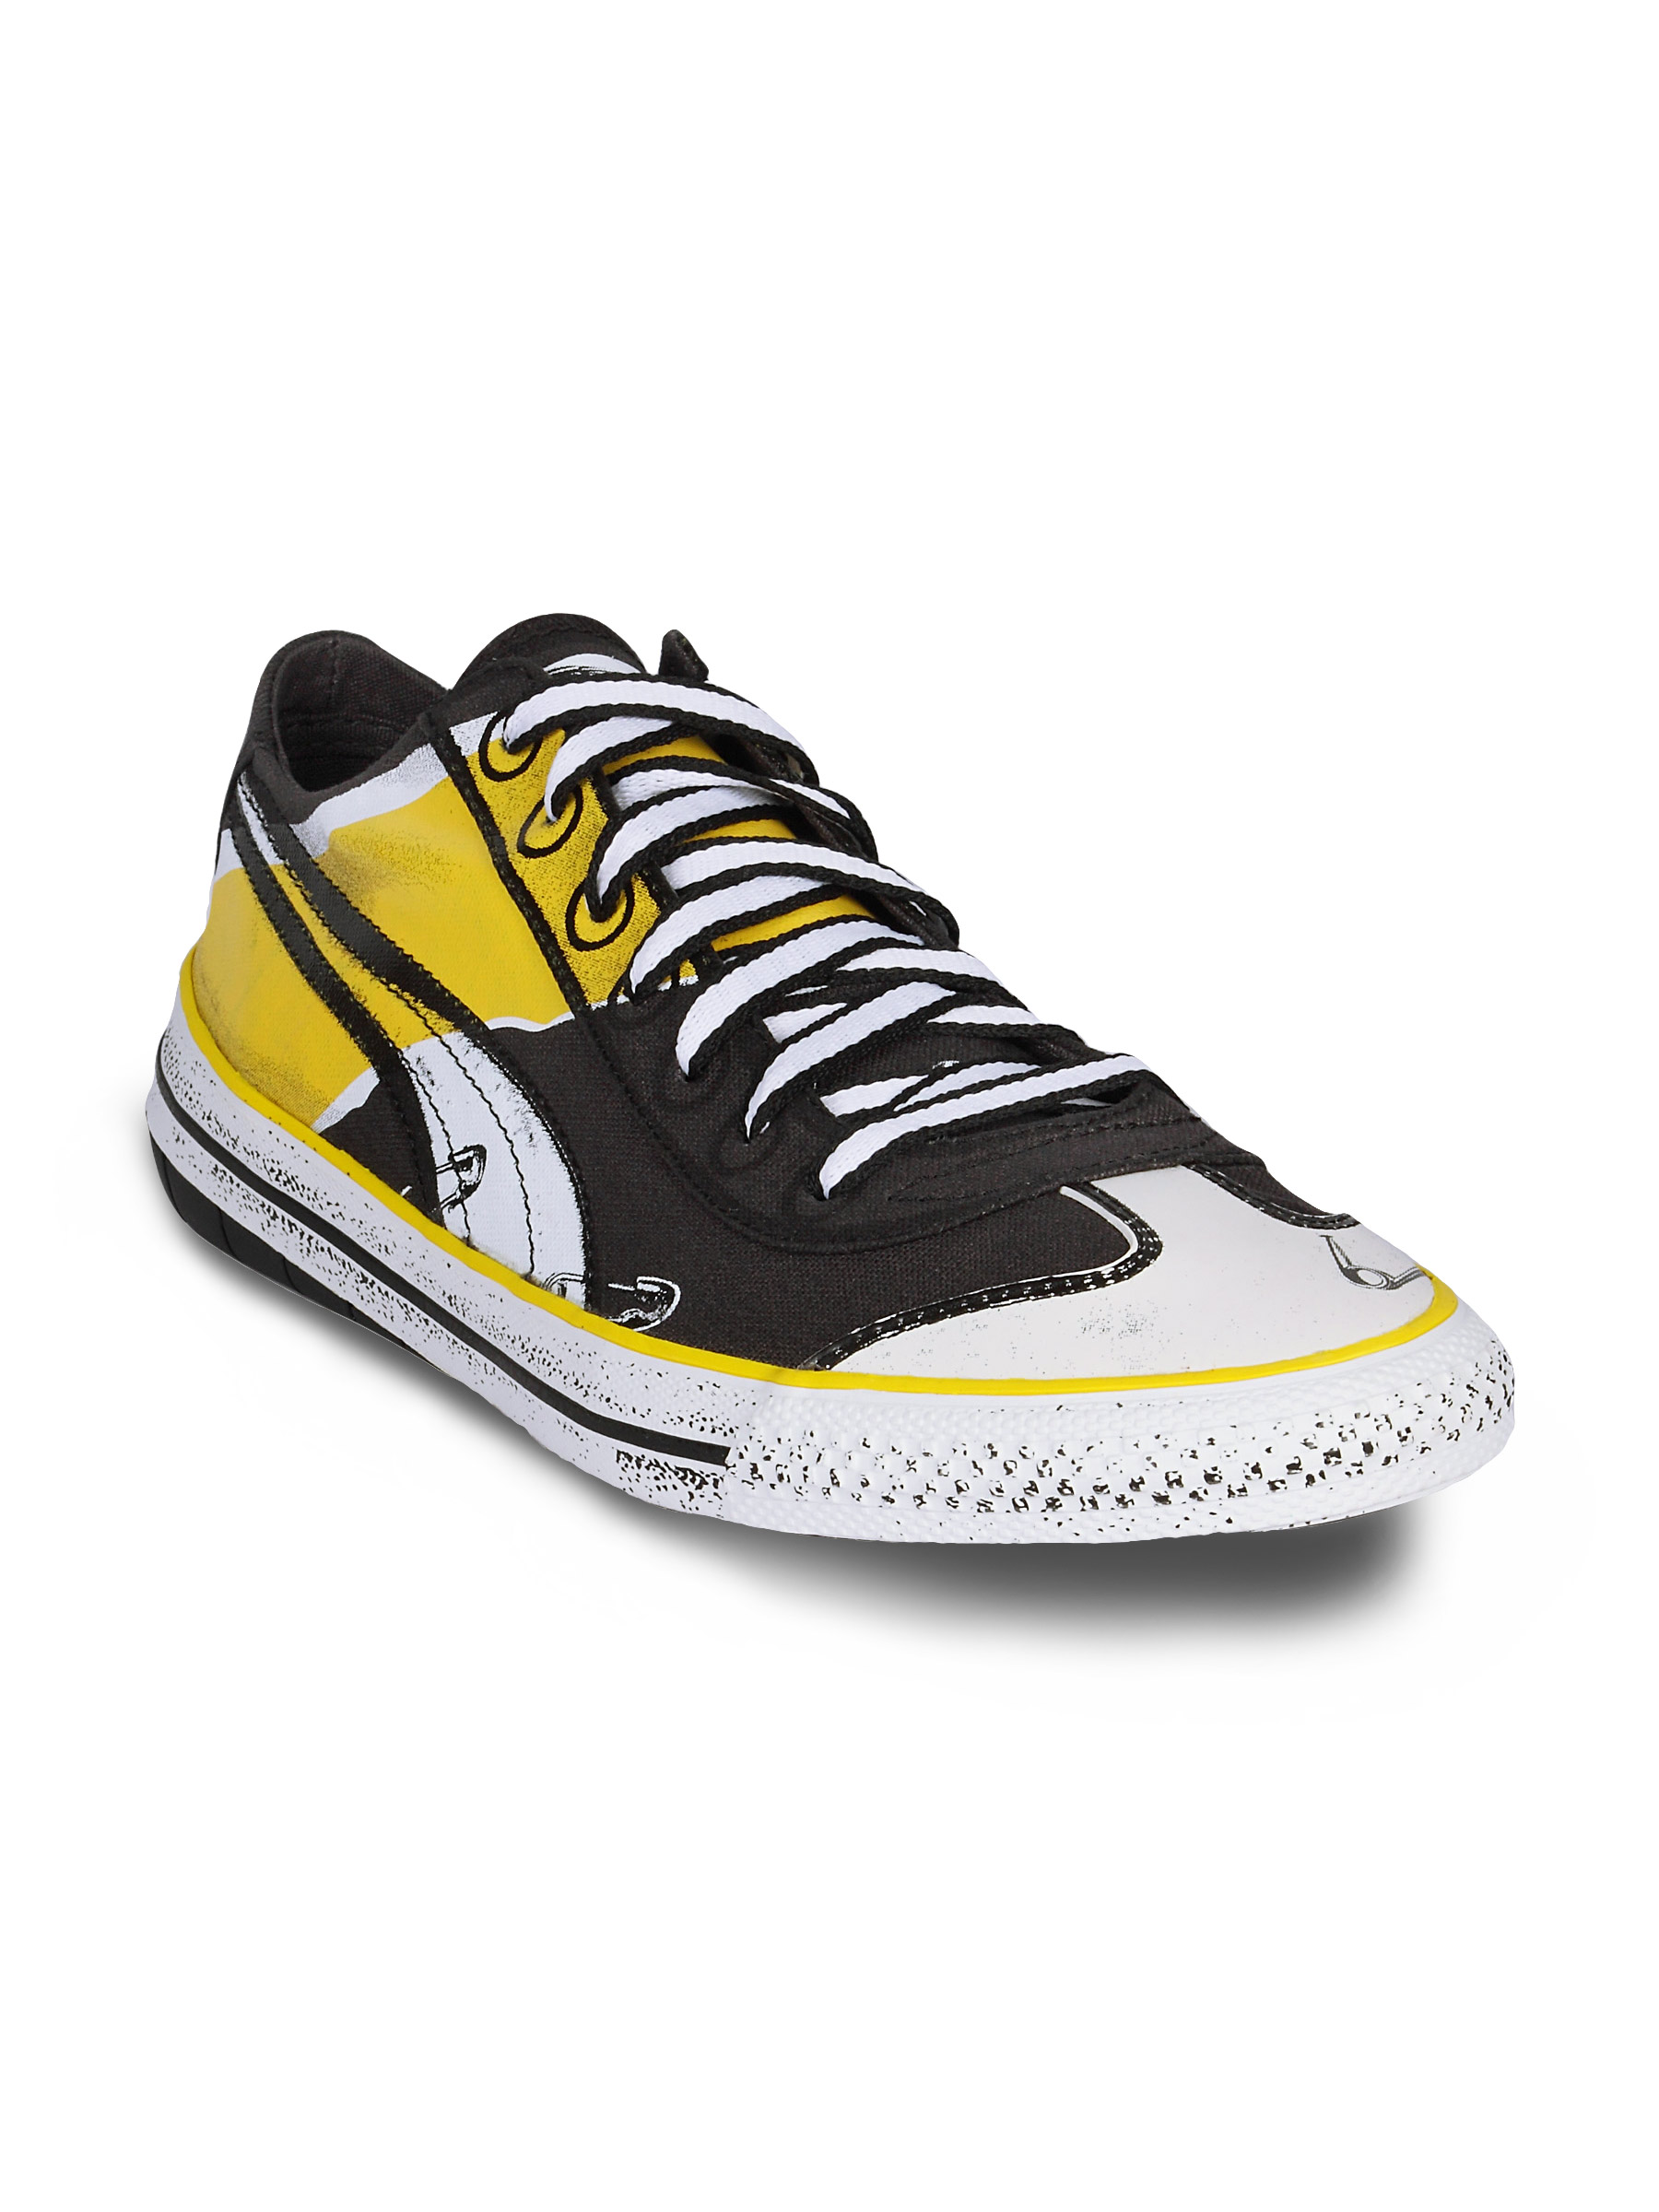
Puma Unisex Lo Punk Black Yellow Shoe
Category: Footwear / Shoes / Casual Shoes
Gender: Unisex
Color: Black
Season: Summer 2011
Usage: Casual